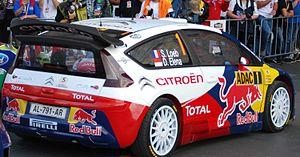
Pour la dernière apparition de moteurs 2 L Turbo en catégorie reine, Sébastien Loeb remporte en 2010 un septième titre mondial consécutif dans le championnat WRC, le dernier au volant de la Citroën C4. Arborant à son actif douze podiums sur les treize manches de la saison, il échappe aux coups du sort ayant caractérisés sa saison précédente et retrouve la régularité qui lui avait fait défaut, seul le handicap du balayage sur les épreuves terre perdurant. Avec la refonte du barème de points permettant de mettre davantage en valeur les victoires, il décroche sa nouvelle couronne à deux manches de la clôture sur un écart de points record par rapport à son dauphin Jari-Matti Latvala. Aux côtés de ses coéquipiers Dani Sordo et Sébastien Ogier, il participe également à la conquête du sixième titre Constructeurs de la marque aux chevrons. Il poursuit enfin ses piges annuelles en GT lorsque son agenda le lui permet et achève son année sportive en accédant pour la septième fois à la finale individuelle de la Course des Champions en autant de participations.